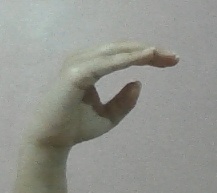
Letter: jeem